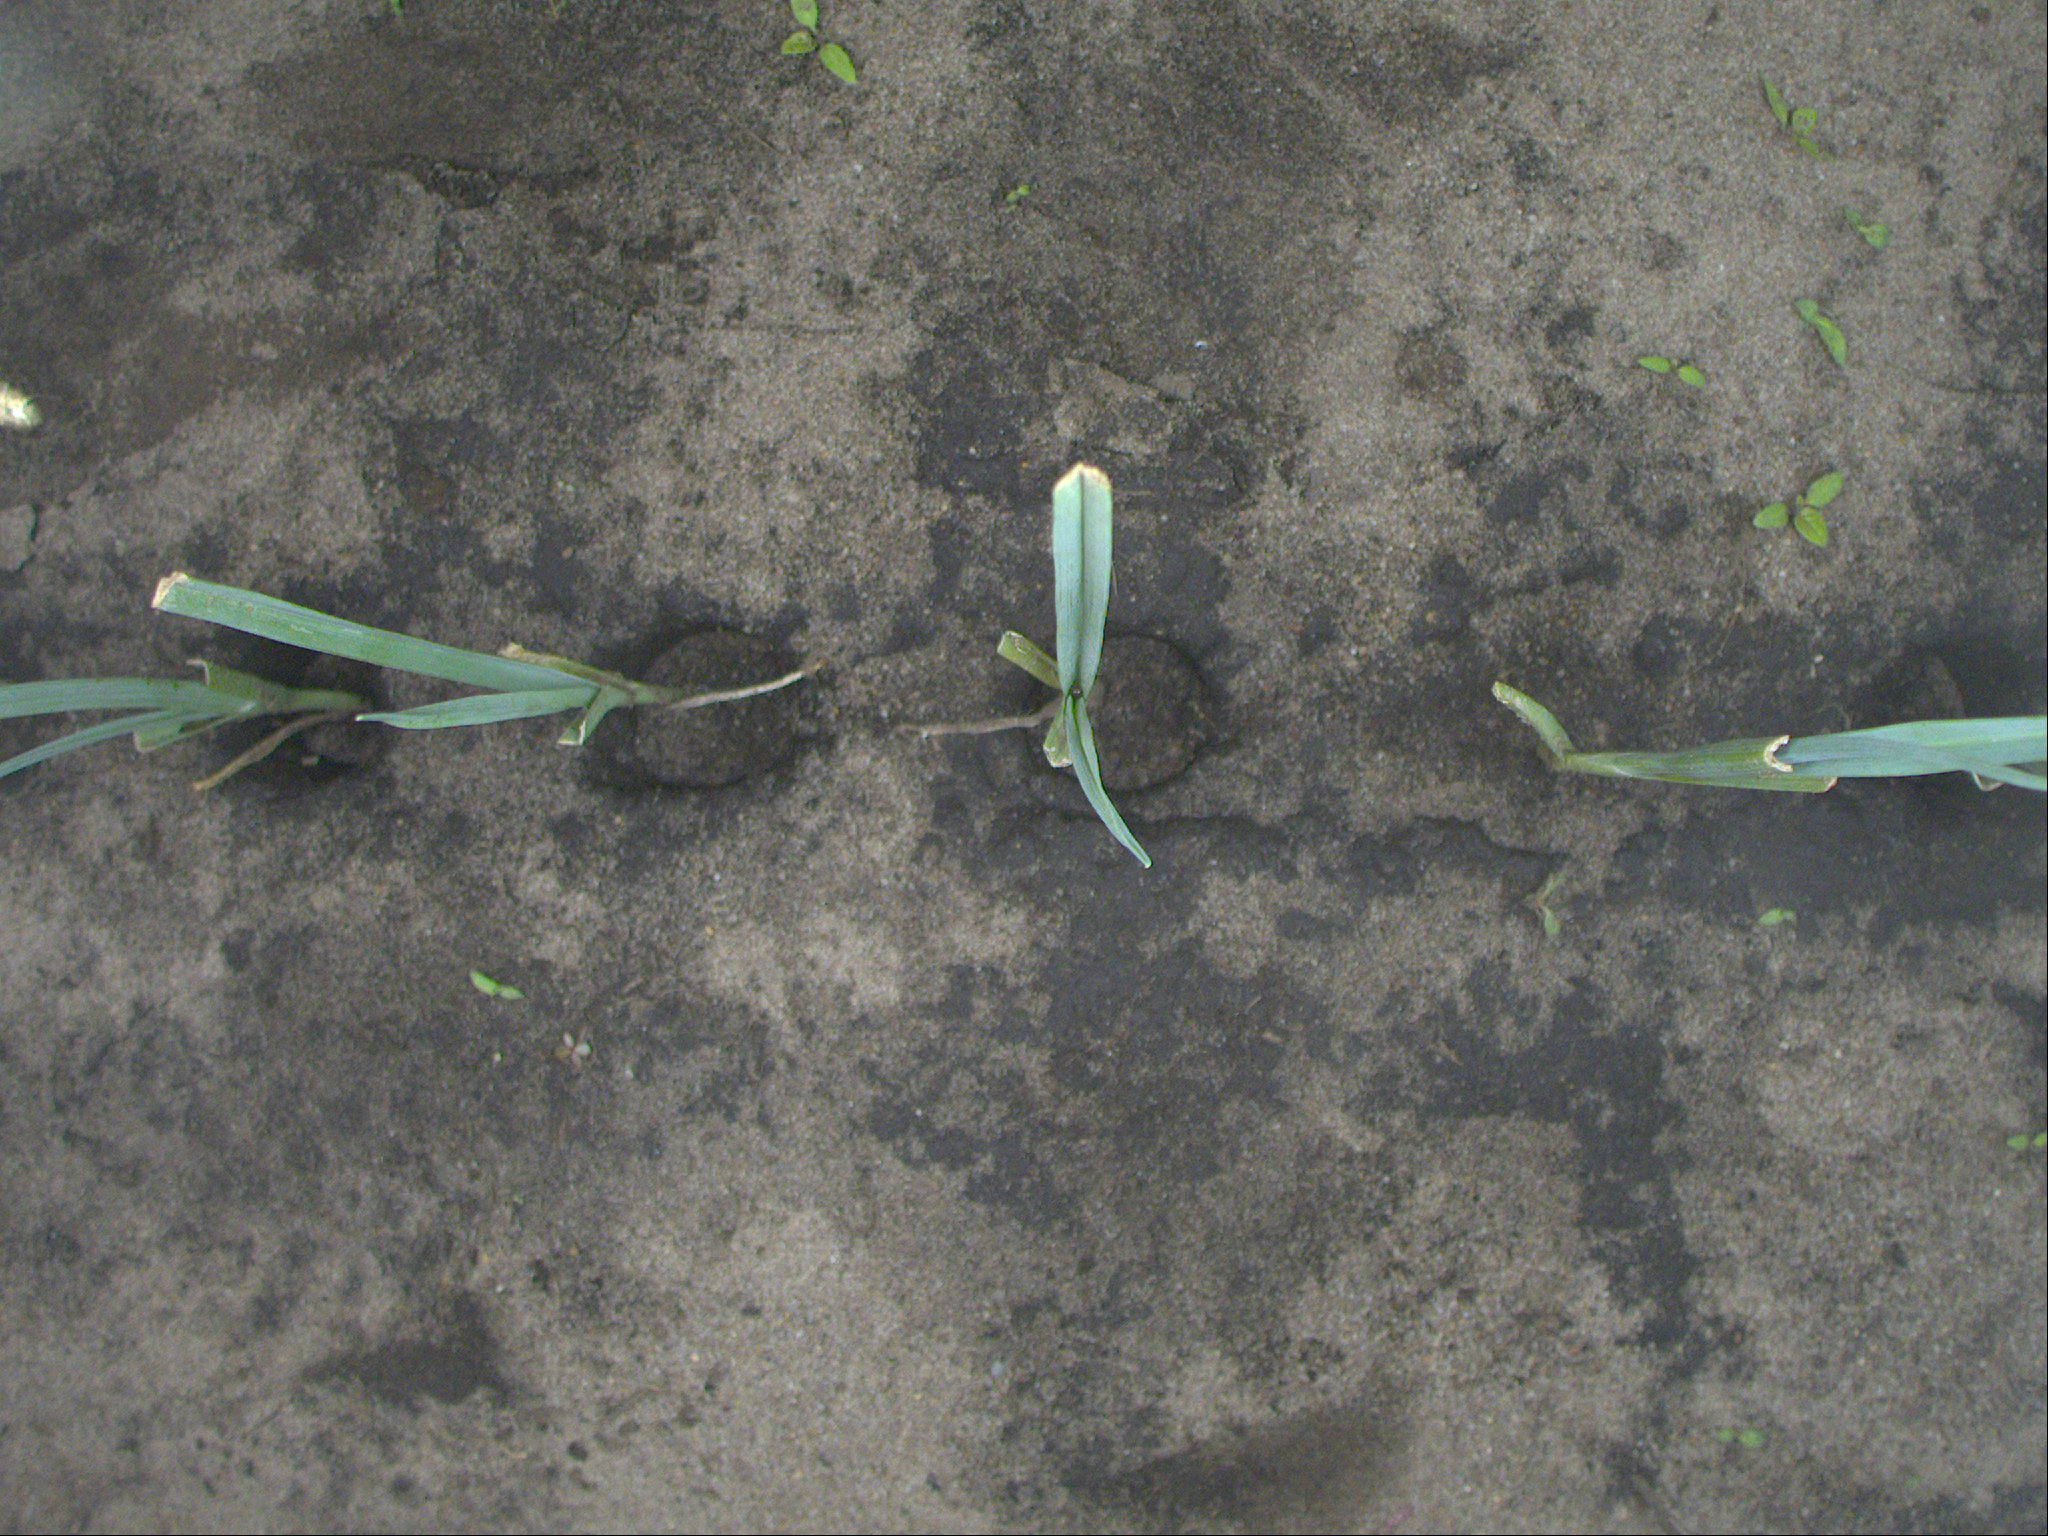
Crop: leek
Objects: leek, leek, leek, leek, stem_leek, stem_leek, stem_leek, stem_leek